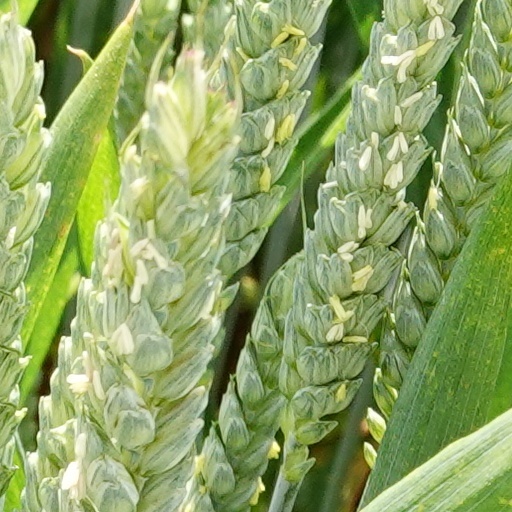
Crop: wheat